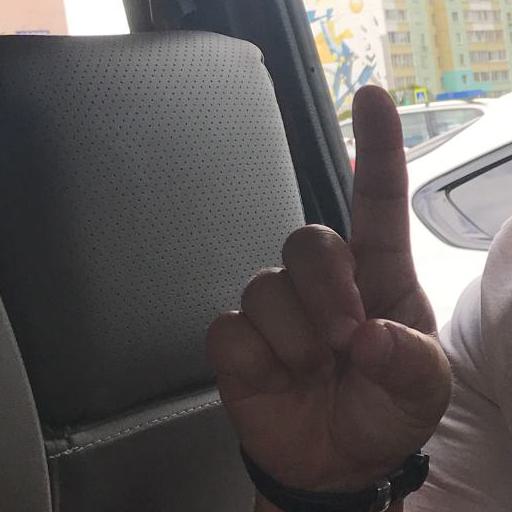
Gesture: one